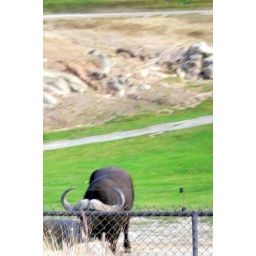
A water buffalo near a fence